Itami Station (JR West)

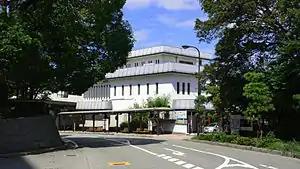
Itami Station

Itami Station is served by the Fukuchiyama Line (JR Takarazuka Line), and is located 5.8 kilometers from the terminus of the line at and 13.5 kilometers from .